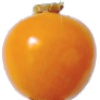
Label: Physalis 1